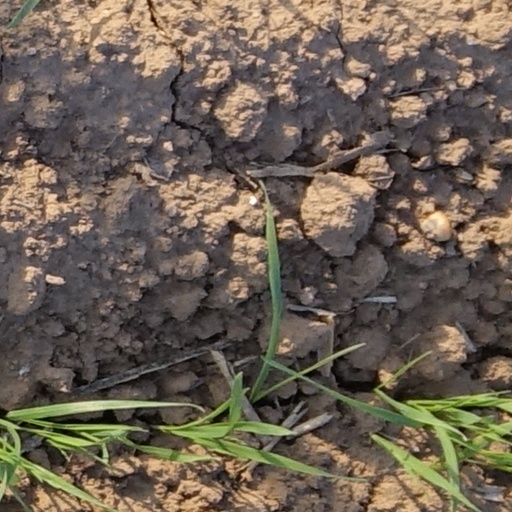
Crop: wheat